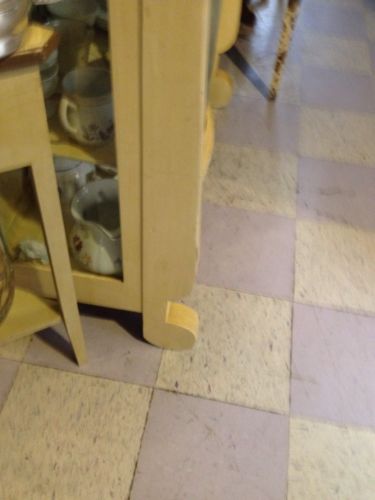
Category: cabinet